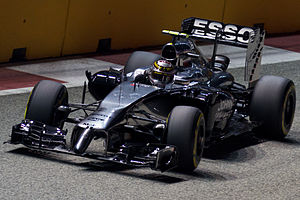
Kevin Magnussen / Karriere / Formel 1 / McLaren
Magnussen i McLarens F1-racer på Marina Bay Street Circuit i 2014.
Kevin Magnussen er en dansk racerkører. I 2018-sæsonen kører han Formel 1 for det amerikanske Haas F1 Team, som han har kørt for siden 2017.